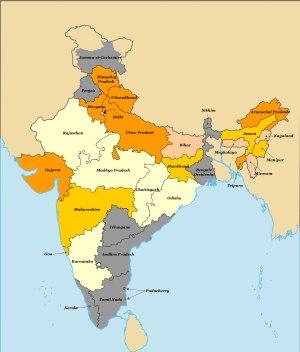
Le Bharatiya Janata Party ou BJP est un des deux principaux partis politiques indiens. Créé en 1980, le BJP est un parti de droite nationaliste hindoue considéré comme l'aile politique du Rashtriya Swayamsevak Sangh. C'est le principal parti de l'Alliance démocratique nationale : une coalition au pouvoir de 1998 à 2004 et de nouveau depuis 2014.